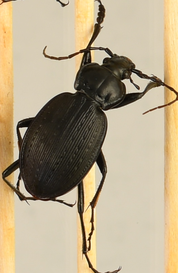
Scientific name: Carabus goryi
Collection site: Mountain Lake Biological Station NEON (MLBS), plot MLBS_009